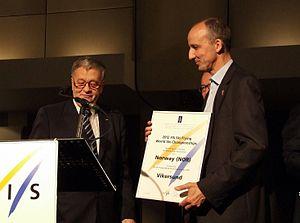
La 22ᵉ édition des championnats du monde de vol à ski s'est déroulée du 23 février 2012 au 26 février 2012 à Vikersund en Norvège qui organise pour la quatrième fois la compétition. En raison des conditions climatiques les 1ᵉʳ et 2ᵉ sauts de la compétition individuelle sont annulés. Le champion du monde est le slovène Robert Kranjec, tandis que l'Autriche remporte le concours par équipes.